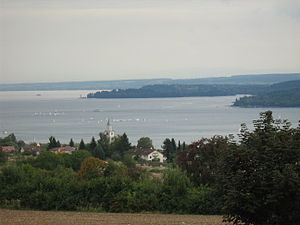
Überlingen
Überlingen med Bodensee
Überlingen er en by på den nordlige bred af Bodensee med 22.554 indbyggere. Den er efter administrationsbyen Friedrichshafen den næststørste by i Bodenseekreis i den tyske delstat Baden-Württemberg, og center for de omliggende kommuner.